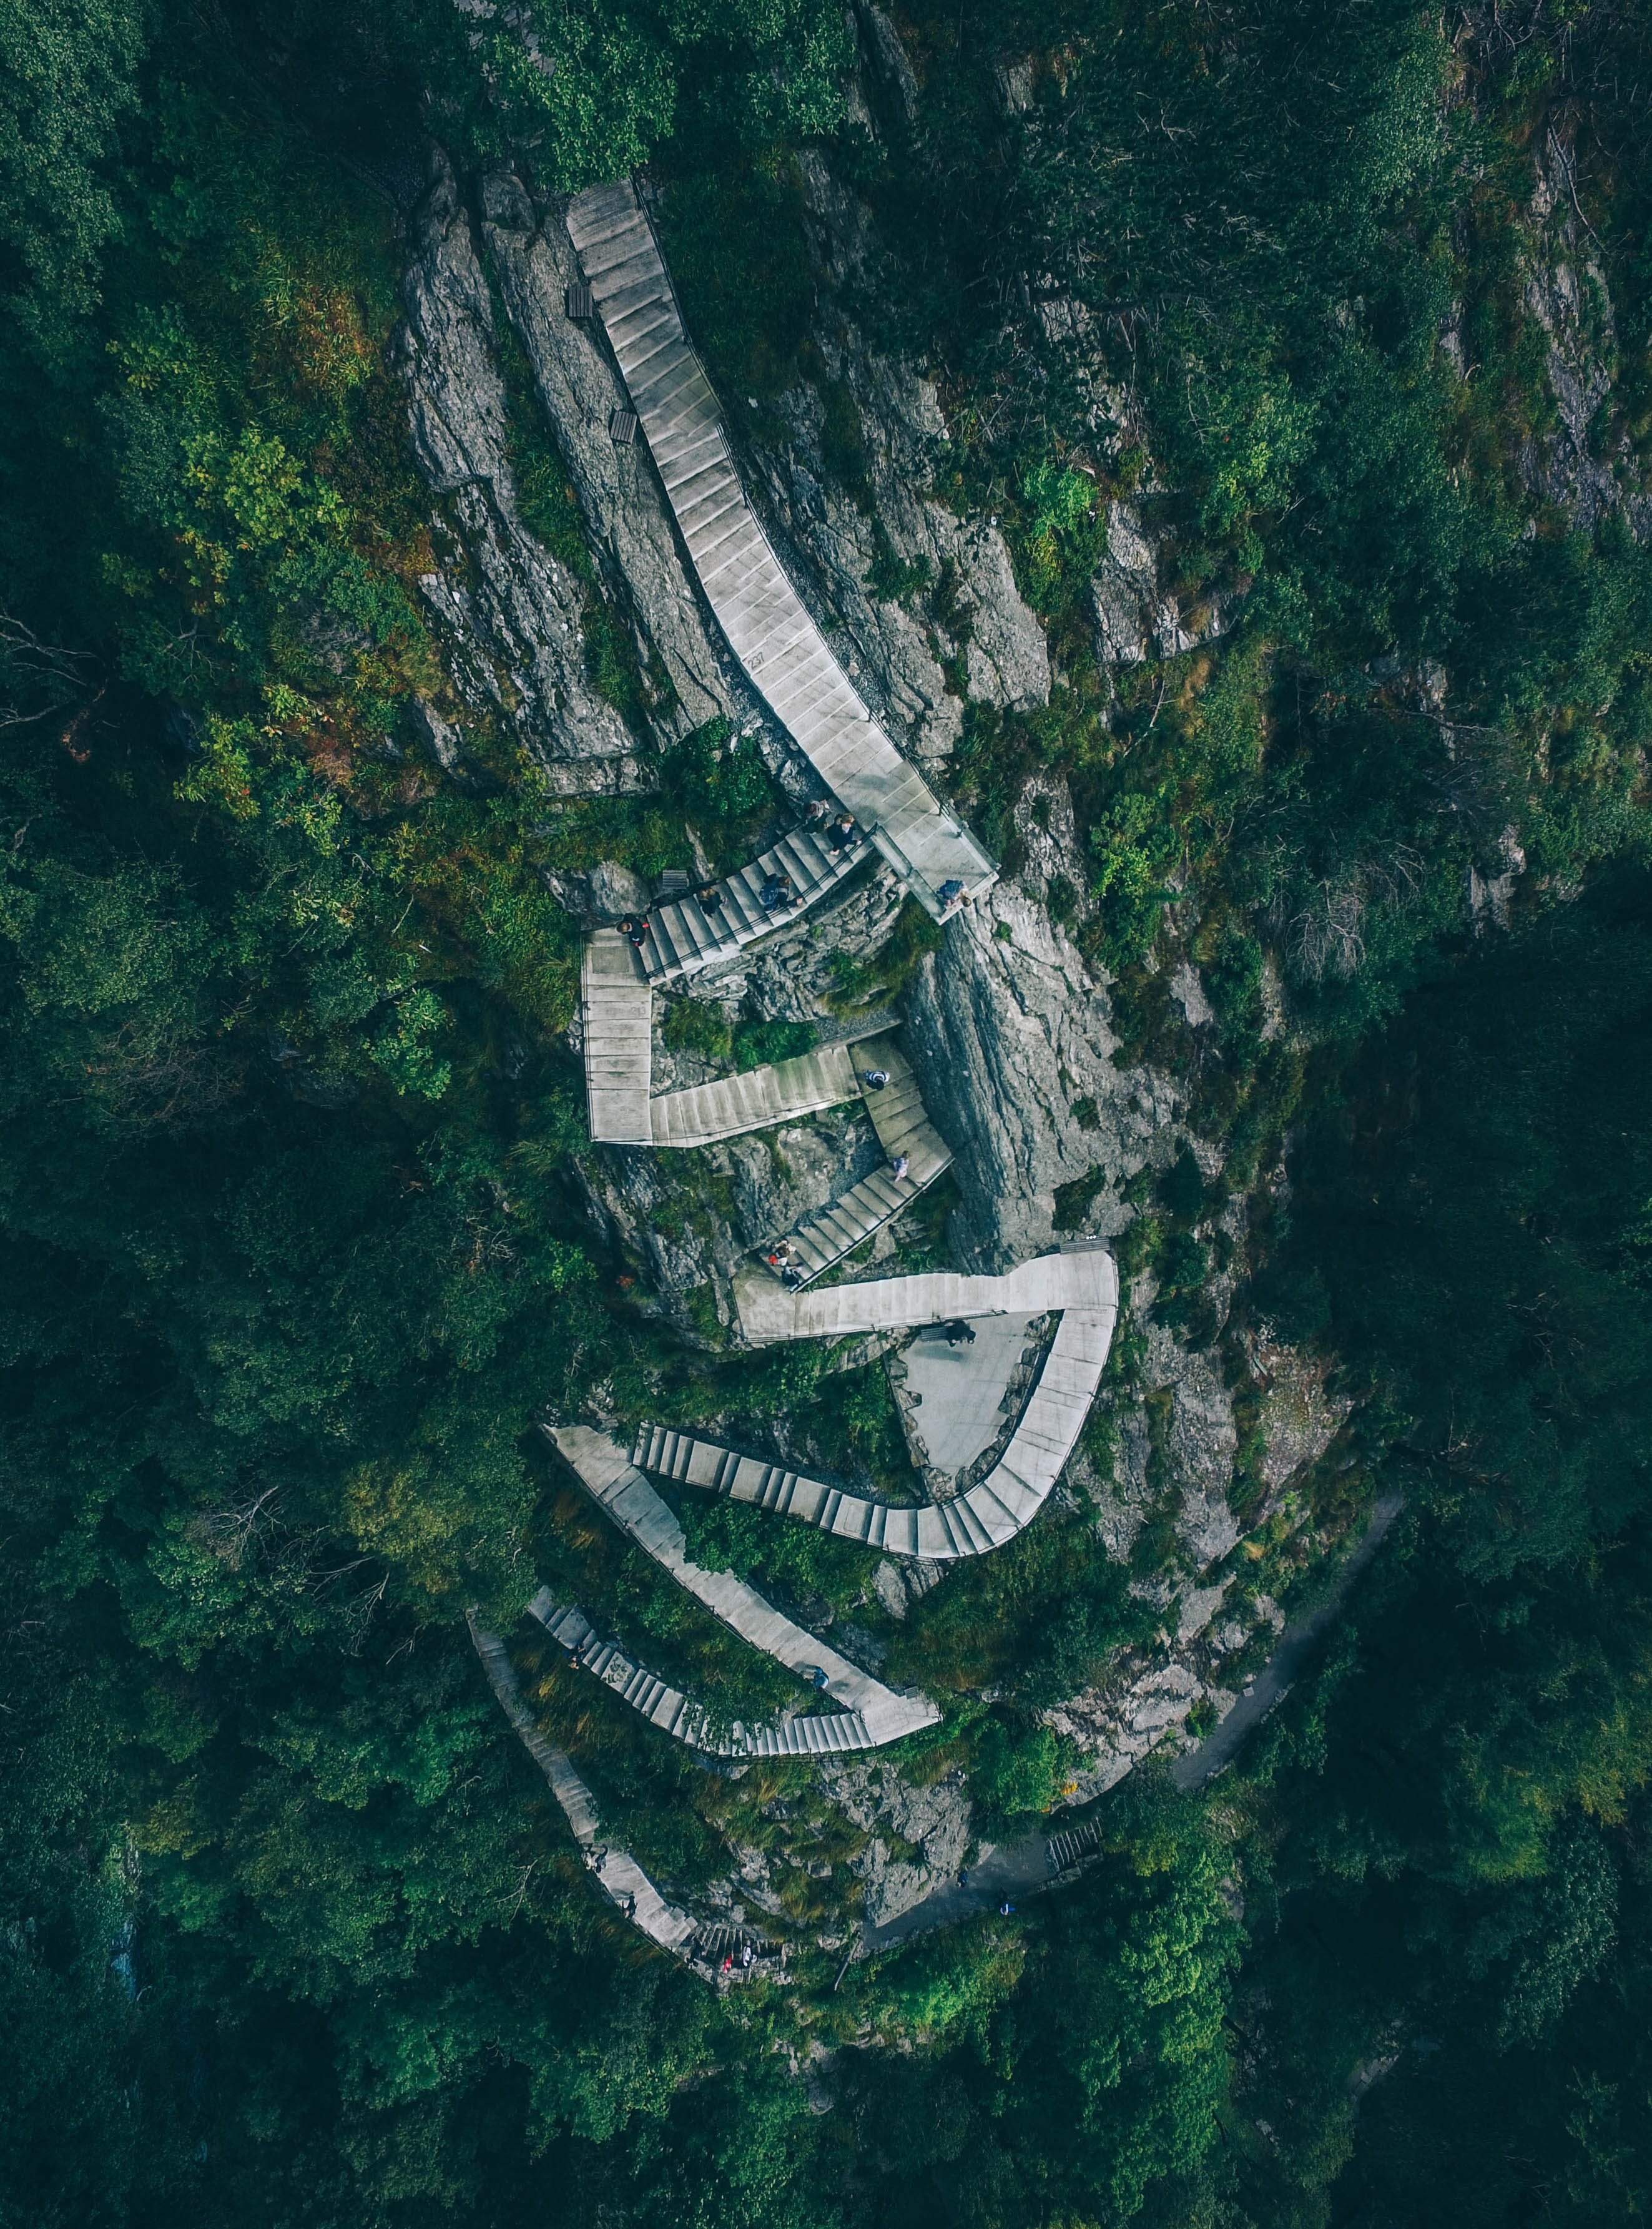
mountain, vehicle, terrain, stairs, screenshot, rocky mountain, aerial photography